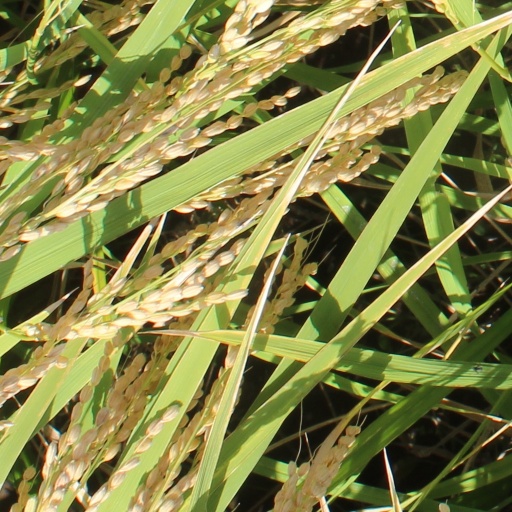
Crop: rice